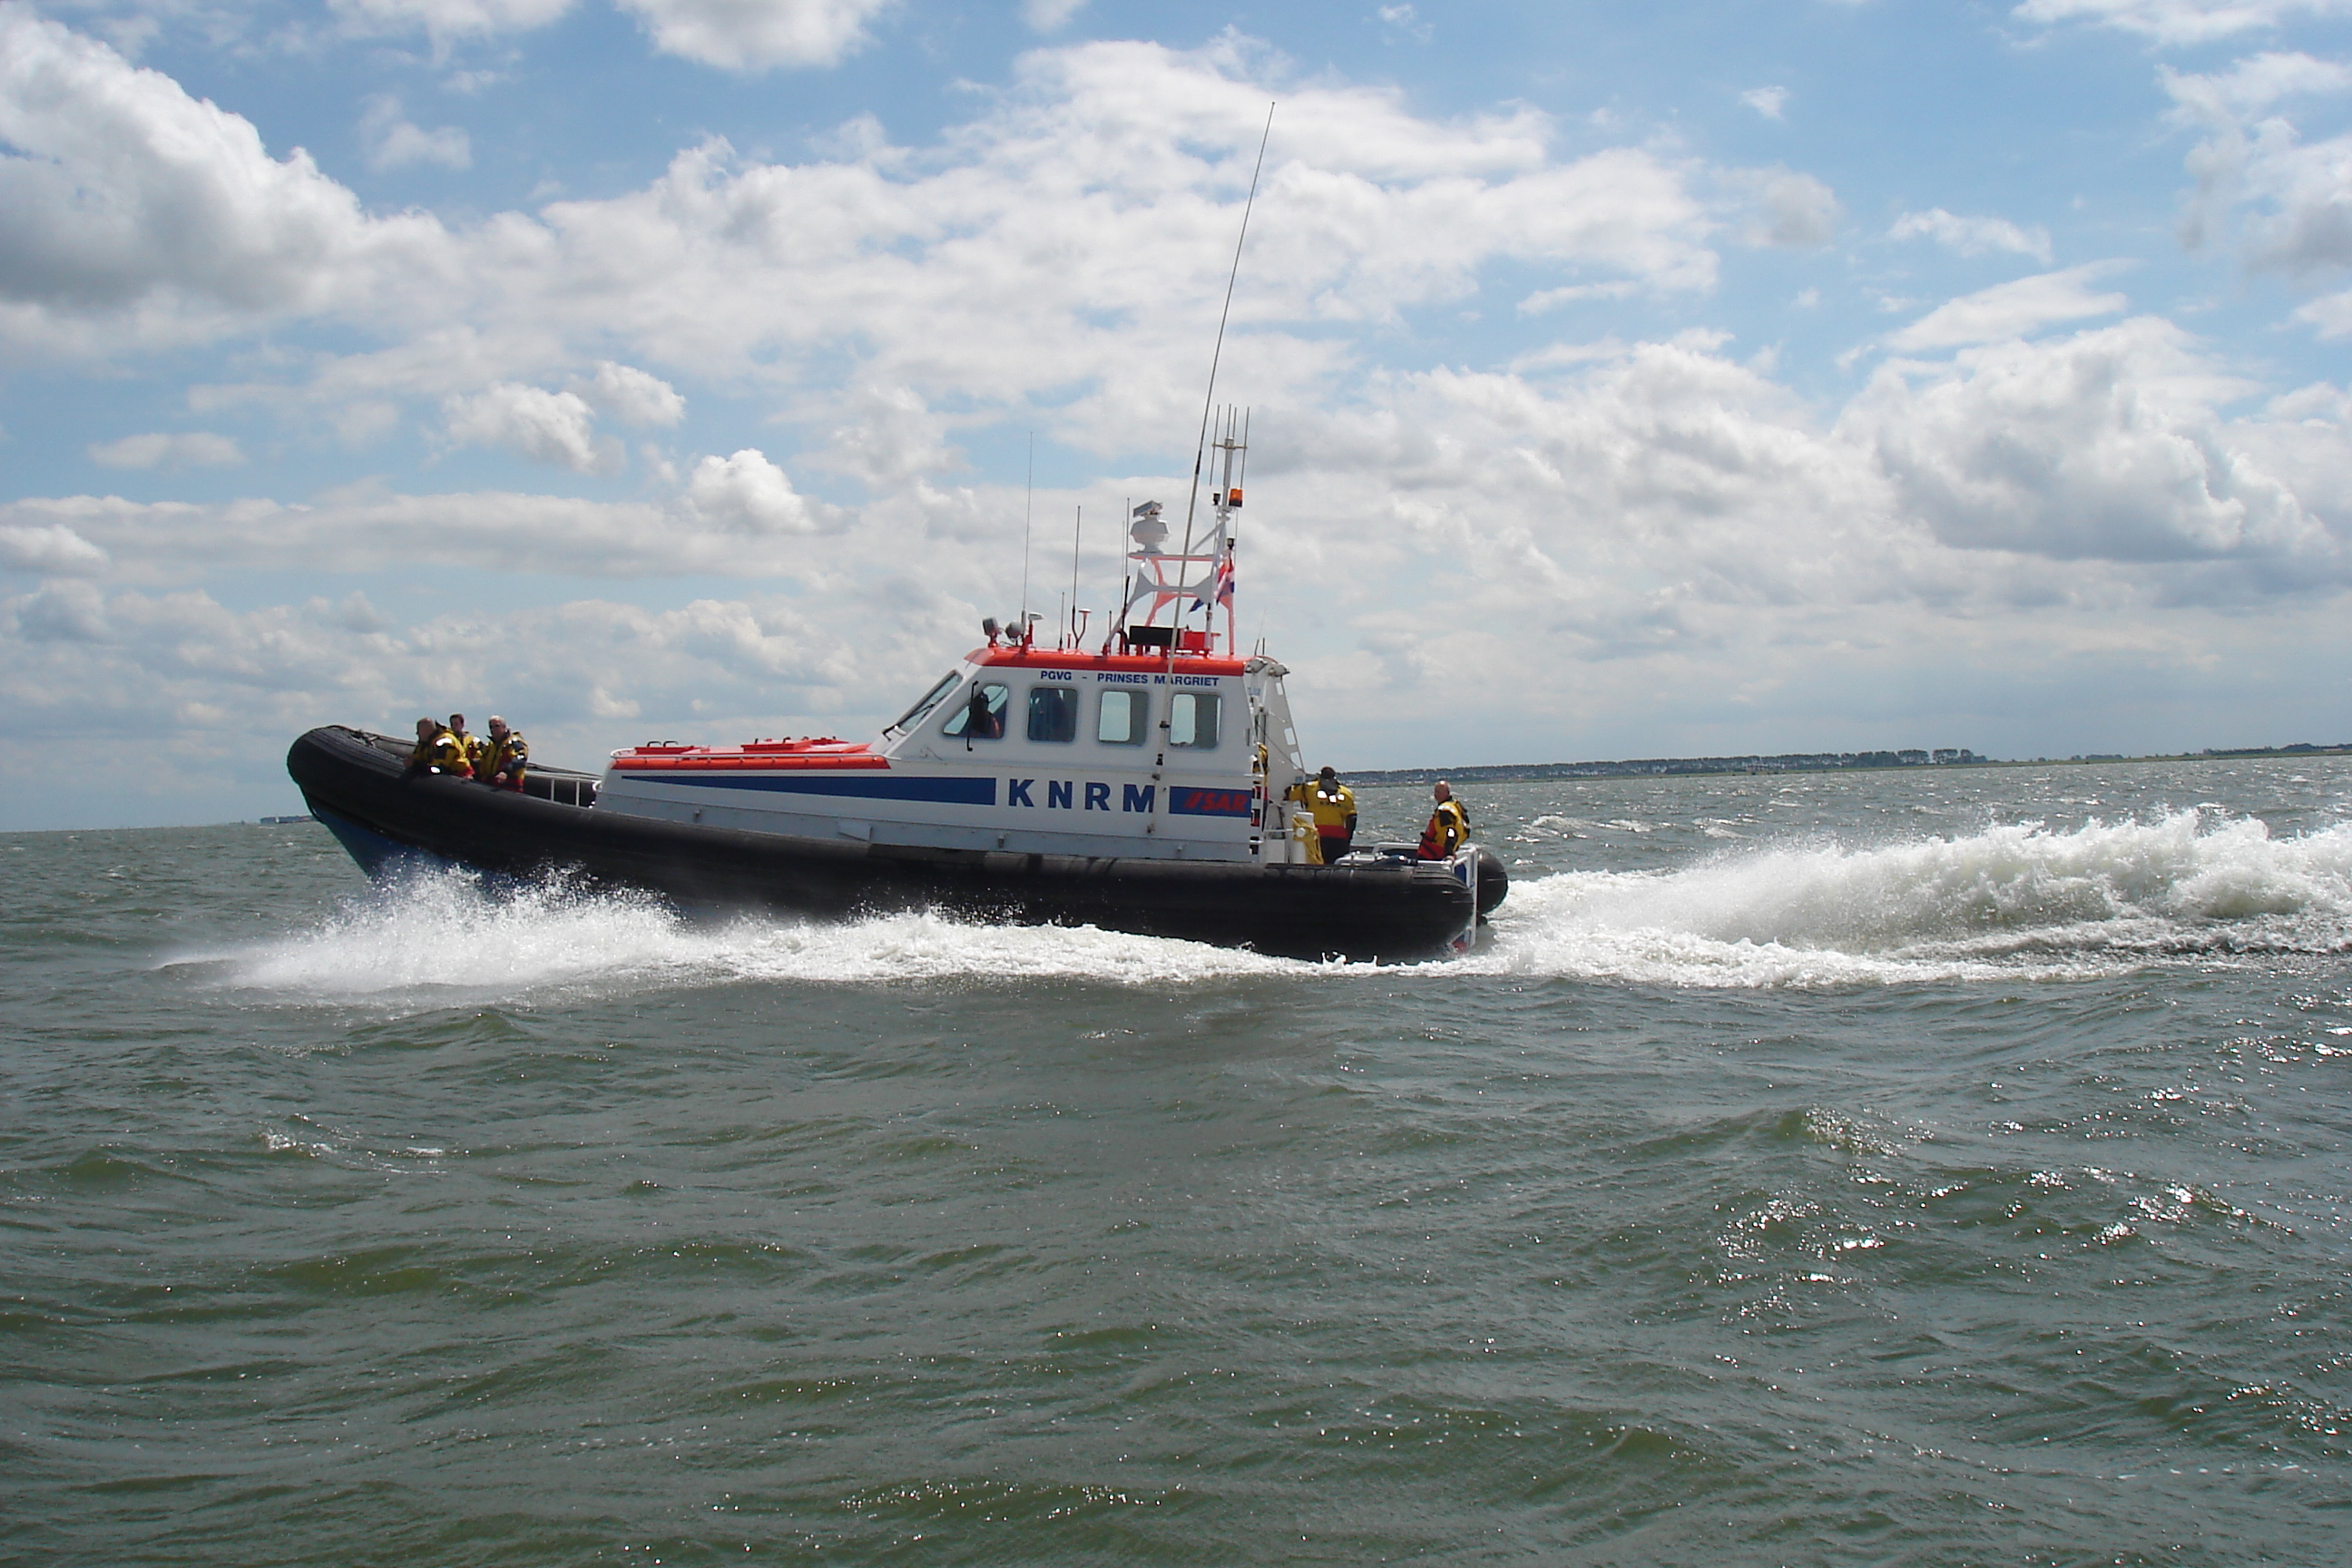
lifeboat, water transportation, boat, waterway, pilot boat, watercraft, wave, water, motorboat, sea, motor ship, patrol boat, coast guard, channel, fishing vessel, tugboat, coastal and oceanic landforms, patrol boat river, boating, wind wave, ship